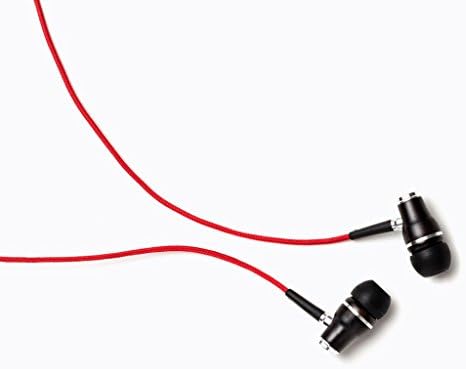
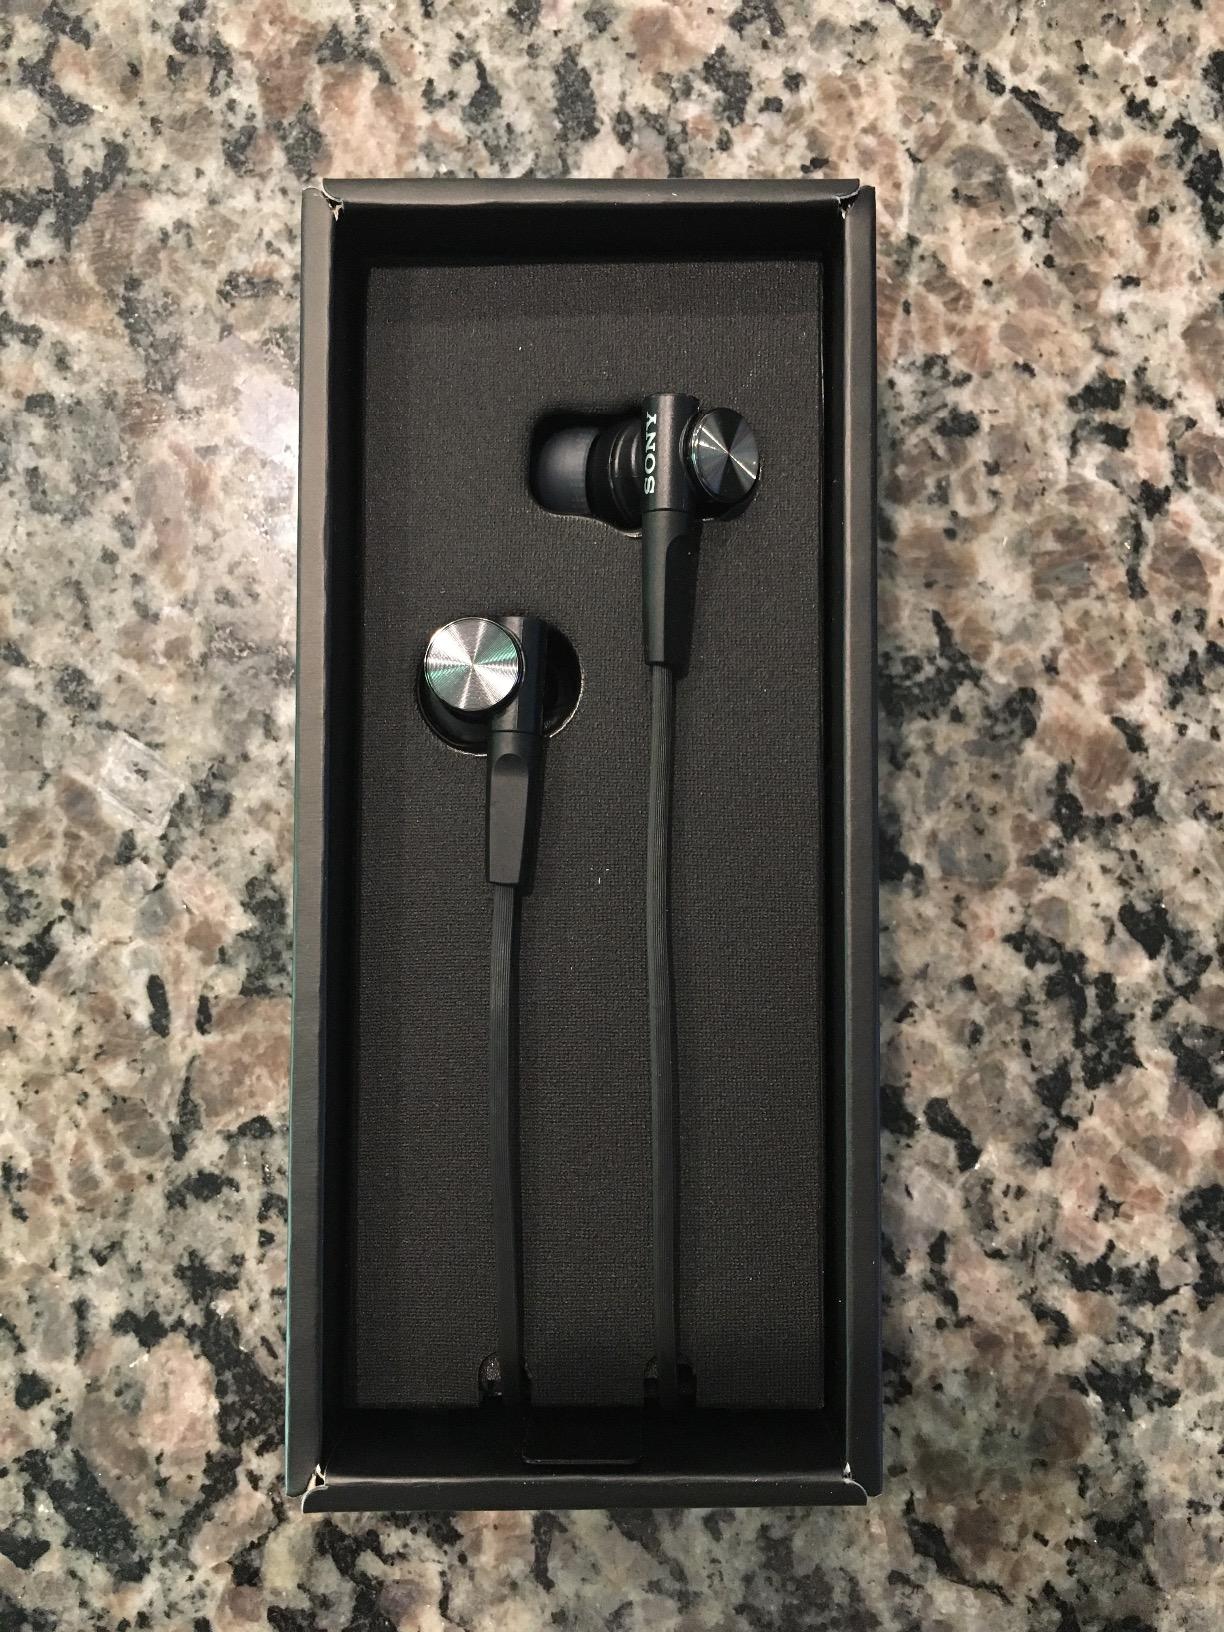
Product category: headphones
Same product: no